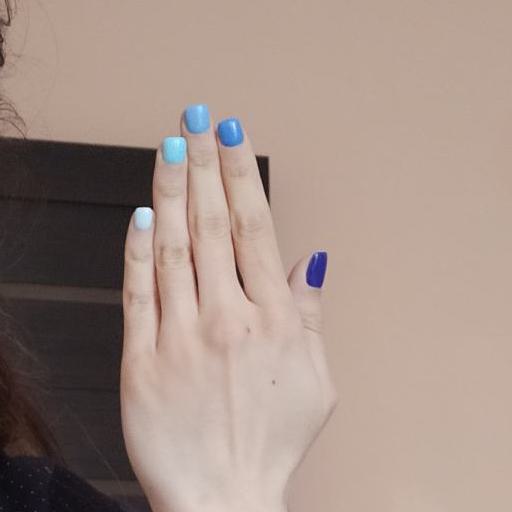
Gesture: stop_inverted